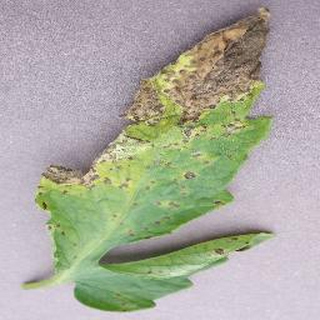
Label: tomato_septoria_leaf_spot